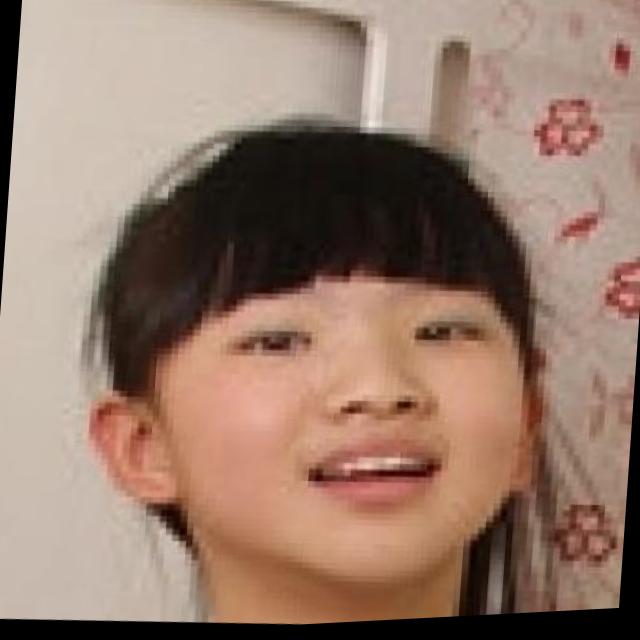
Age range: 0-12